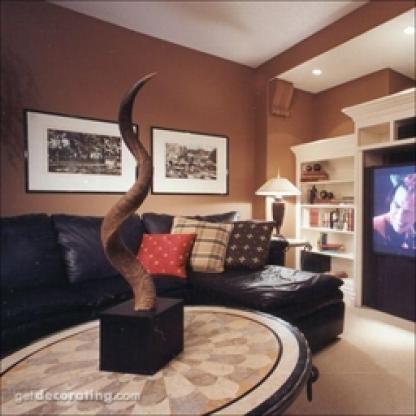
Scene: Indoor